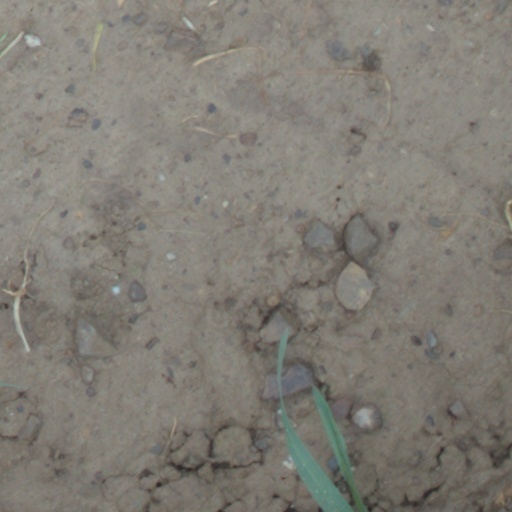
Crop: wheat